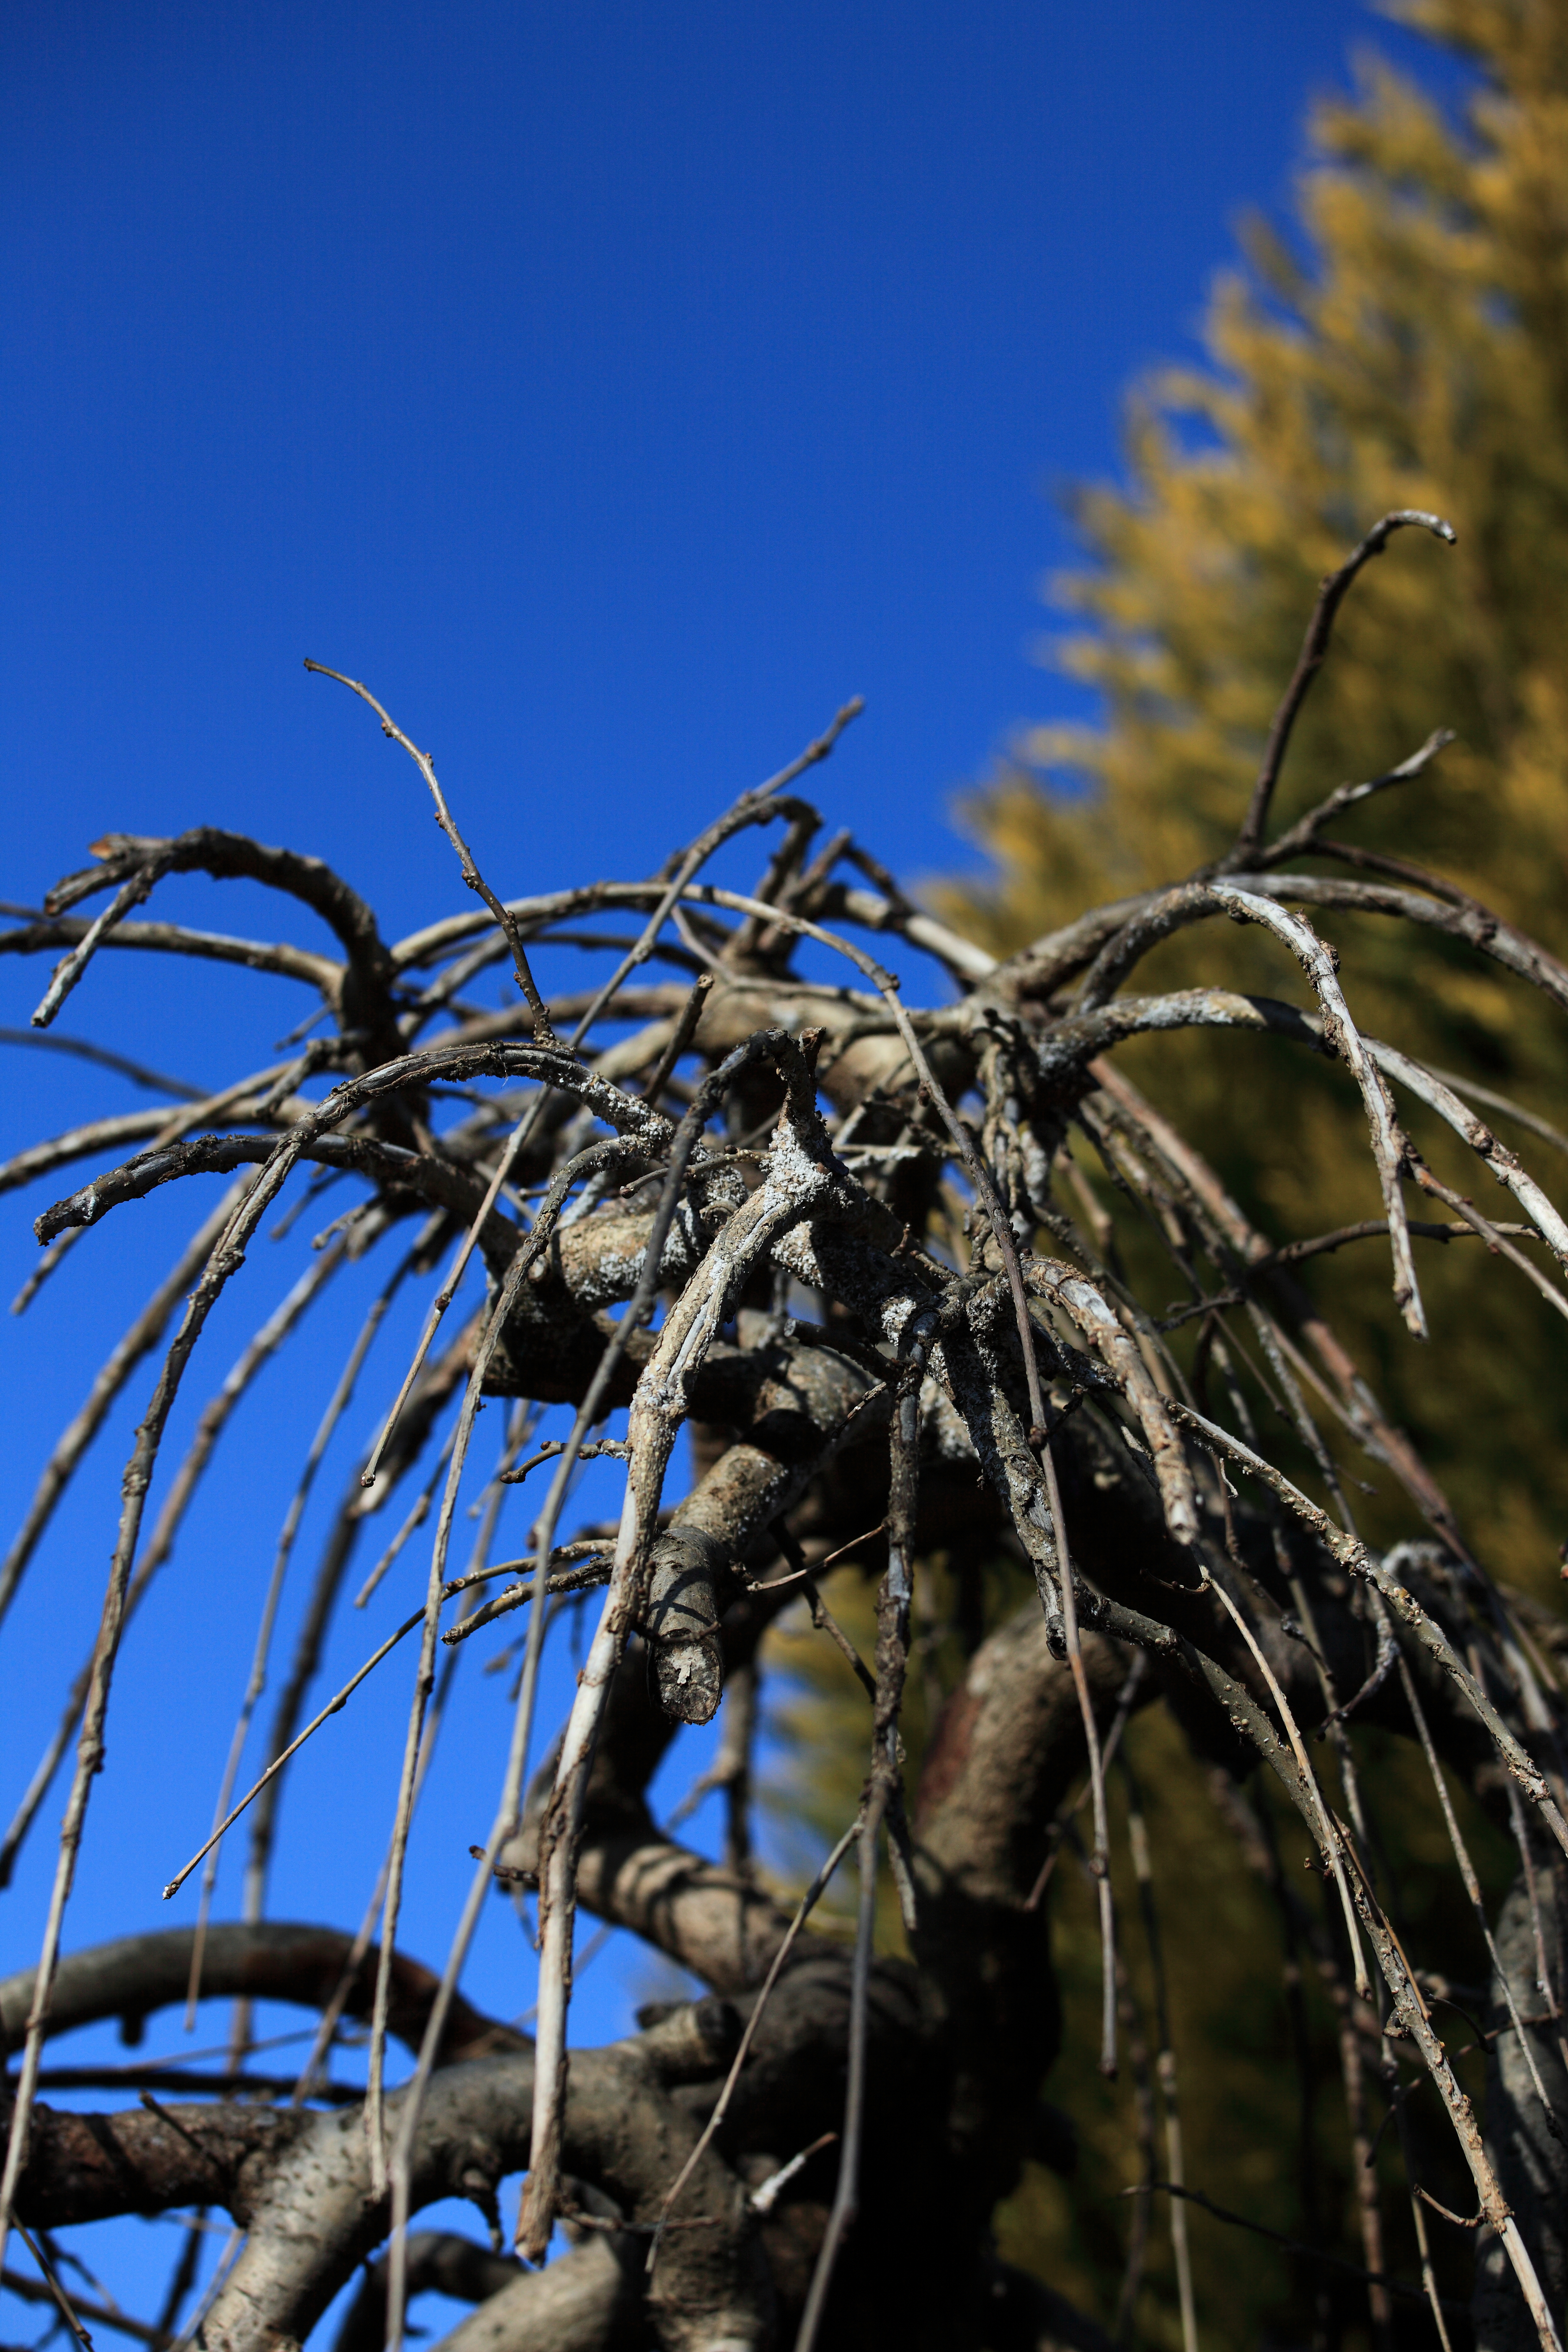
tree, nature, grass, branch, plant, leaf, flower, high, flora, twig, 5d, hires, markii, hi, res, resolution, grass family, woody plant, thorns spines and prickles